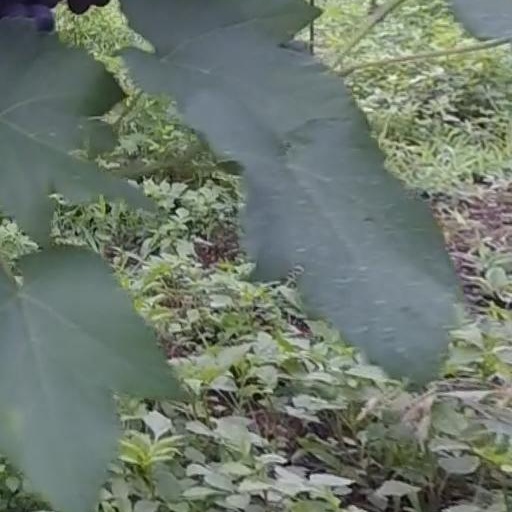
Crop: grape